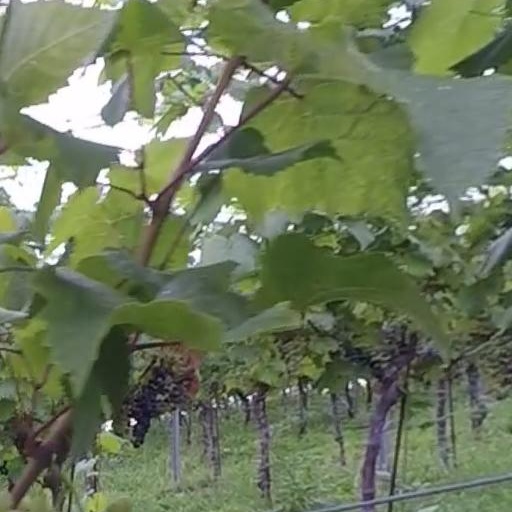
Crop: grape